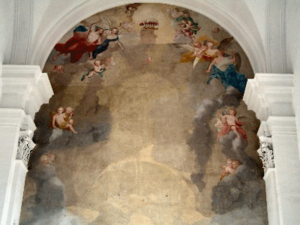
L'abbaye de Bellelay est une ancienne abbaye de l'ordre des Prémontrés, aujourd'hui clinique psychiatrique dans la localité de Bellelay dans le Jura bernois.